Higashi Nagoyakō Station

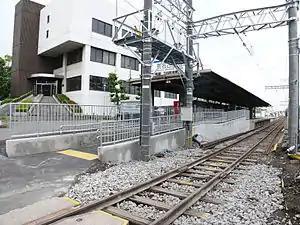
Higashi Nagoyakō Station

is a railway station on the Meitetsu Chikkō Line operated by the private railway operator operated by Nagoya Railroad (Meitetsu) in Minato-ku, Nagoya, Aichi Prefecture, Japan.